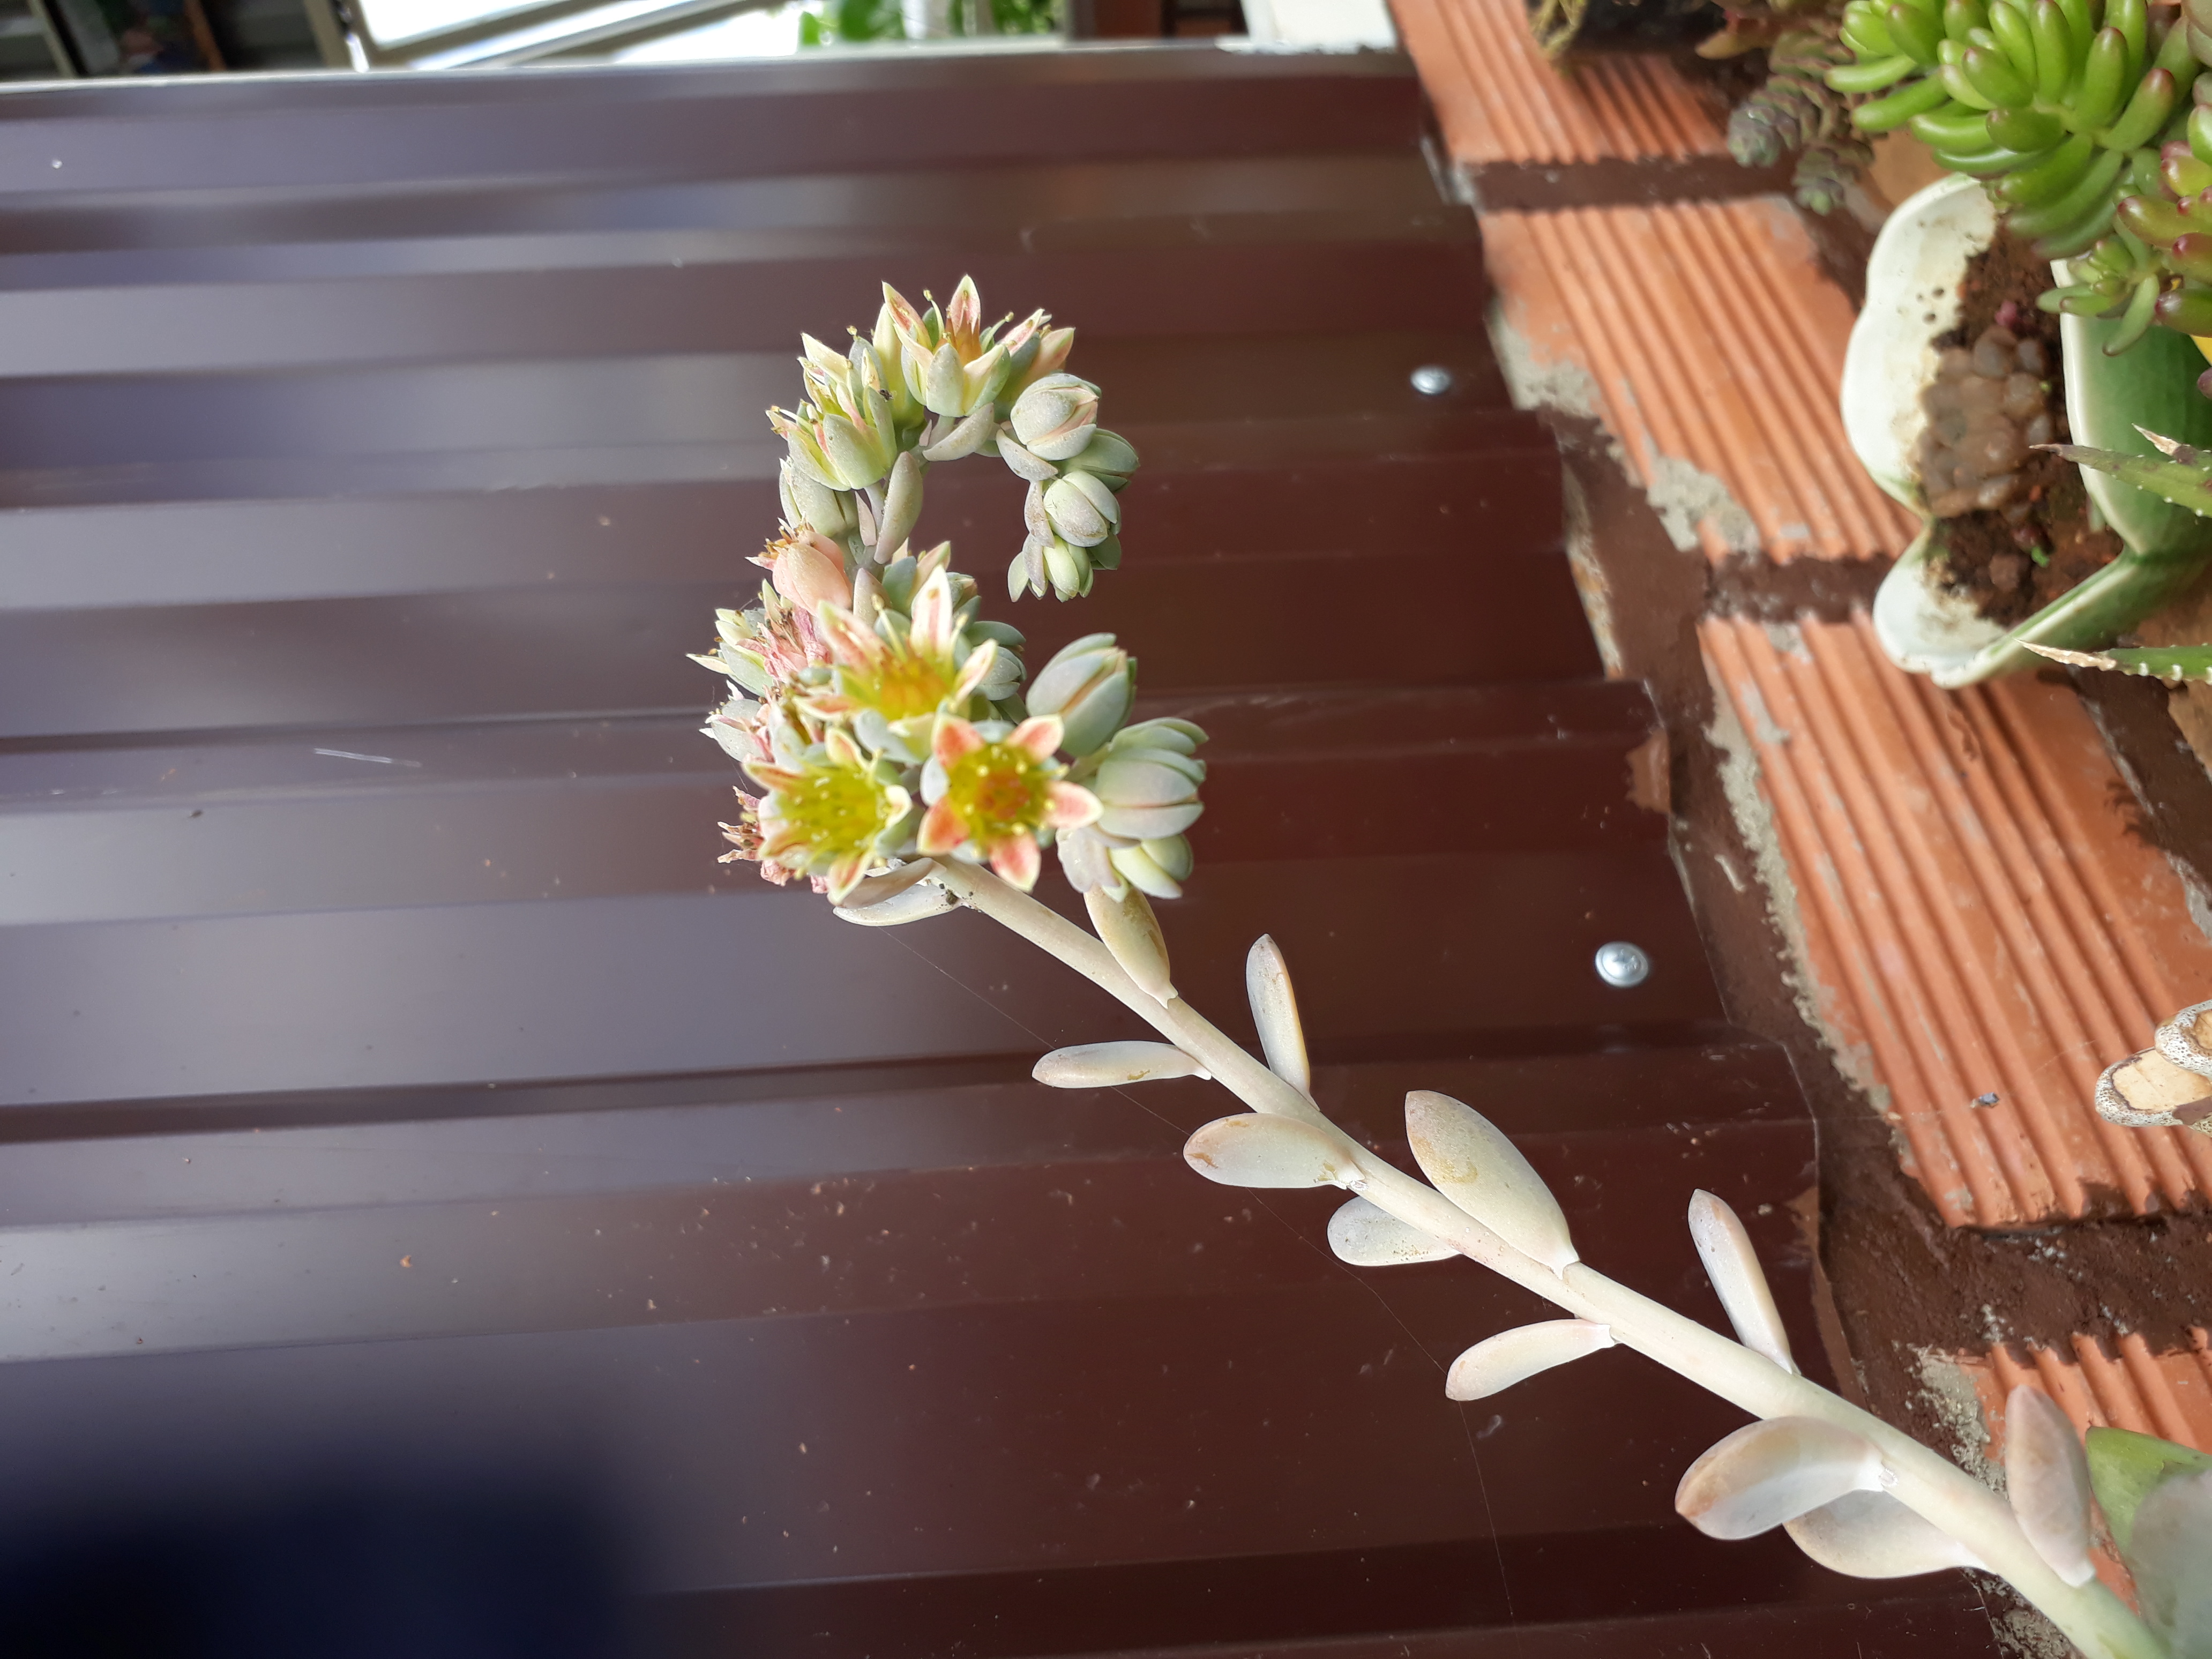
flower, dragon, landscape, plant, houseplant, spring, leaf, wood, backyard